Dai Zhen

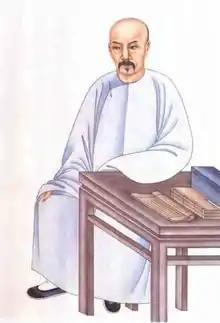
Dai Zhen

Dai Zhen (January 19, 1724 – July 1, 1777), courtesy name Shenxiu (慎修), art name Dongyuan (東原), was a Chinese philosopher of the Qing dynasty. Hailing from Xiuning, Anhui Dai was a versatile scholar who made great contributions to mathematics, geography, phonology and philosophy. His philosophical and philological critiques of Neo-Confucianism continue to be influential. In 1733, Dai was recruited by scholar Ji Yun to be one of the editors of the official encyclopedia and collection of books, Siku Quanshu.